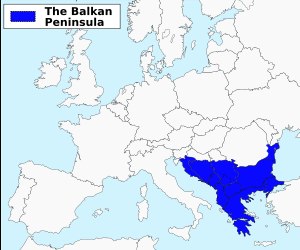
Sydøsteuropa / Definition / Balkan-modellen
Balkanhalvøen som defineret af Danube-Sava-Kupa line
Sydøsteuropa er en geografisk region i Europa, som primært består af Balkanhalvøen. Suveræne stater i regionen er i alfabetisk rækkefølge: Albanien, Bosnien-Herzegovina, Bulgarien, Kroatien, Cypern, Grækenland, Kosovo, Makedonien, Moldova, Montenegro, Rumænien, Serbien og delvist Italien, Slovenien og Tyrkiet. Disse grænser kan variere betydeligt alt efter politiske, økonomiske, historiske, kulturelle, etniske og geografiske overvejelser.